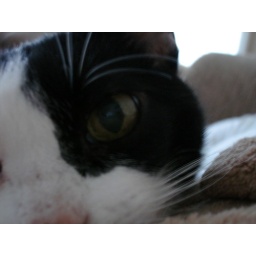
Our cat sitting on me tummy in the morning.